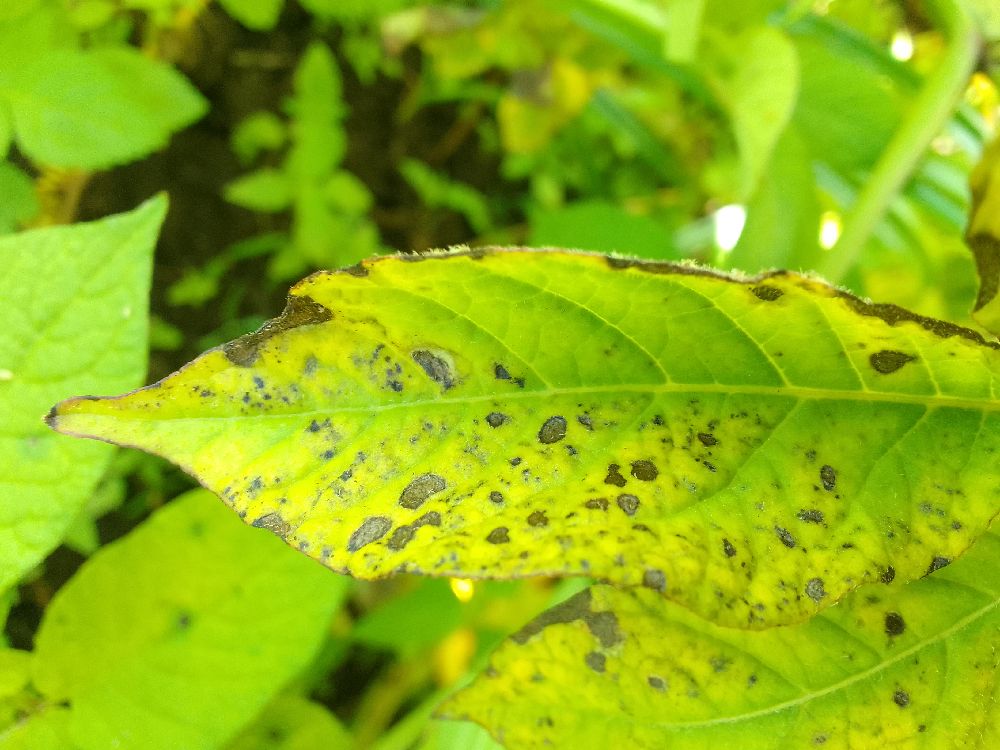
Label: Early blight